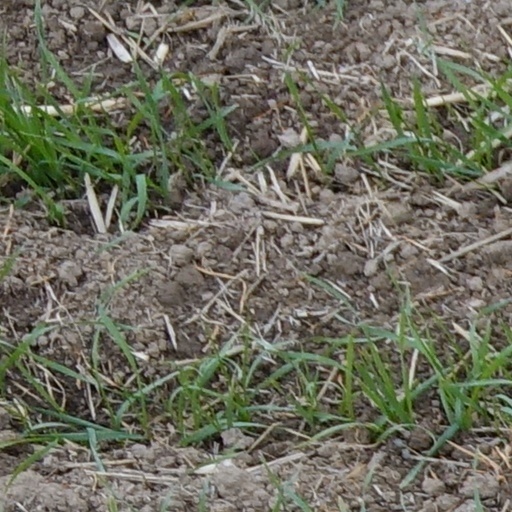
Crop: wheat